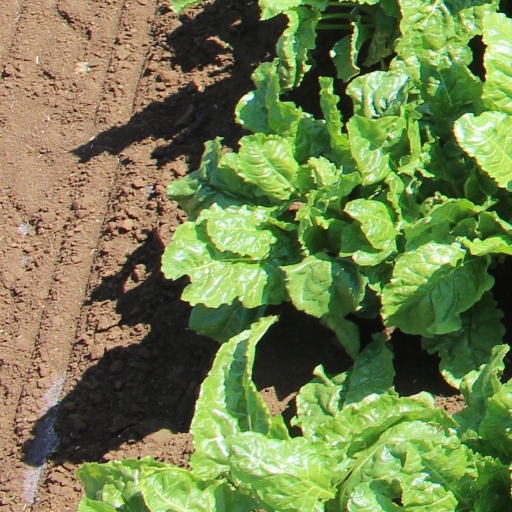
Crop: sugar beet